Long Man of Wilmington

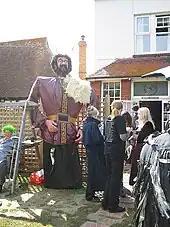
Annual pagan Long Man celebrations (with effigy)

In 1925, the site of the Long Man was given to the Sussex Archaeological Trust (now the Sussex Archaeological Society) by the Duke of Devonshire. During the Second World War it was painted green to avoid it being used as a landmark by German aircraft.